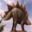
Label: dinosaur